Tsubasacon

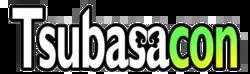

Tsubasacon is an annual three-day anime convention held during October at the Charleston Coliseum & Convention Center in Charleston, West Virginia. Tsubasacon is also the first anime convention to be held in West Virginia. The convention's name is a blend of the words "tsubasa" (Japanese for "wings") and "convention".